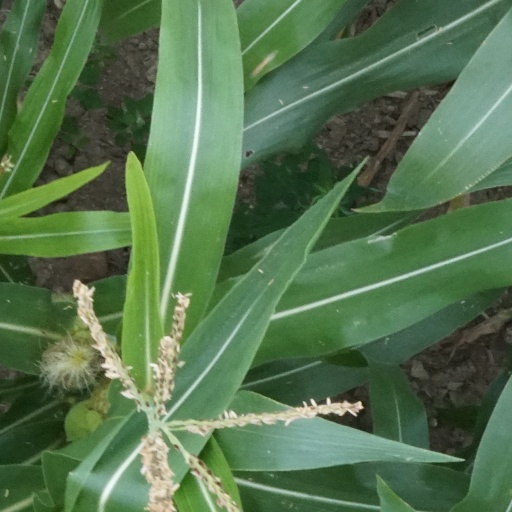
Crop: maize; corn